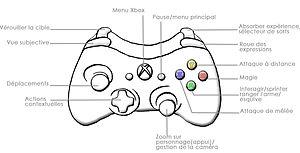
Schéma de la manette de Xbox avec les boutons utilisés pour jouer à Fable II, avec annotations.
Fable II est un jeu vidéo réalisé par Lionhead Studios et publié par Microsoft Game Studios en exclusivité pour la Xbox 360. Il s'agit d'un jeu de rôle de type Action-RPG, sorti le 21 octobre 2008 en Amérique du Nord, et le 24 octobre 2008 en Europe. Il est la suite du jeu « Fable » sur la première Xbox et par conséquent de son portage PC sous-titré « The Lost Chapters ».